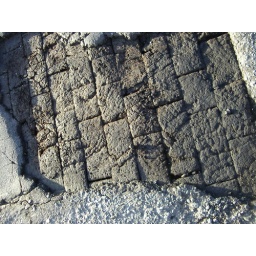
wooden bricks under what road